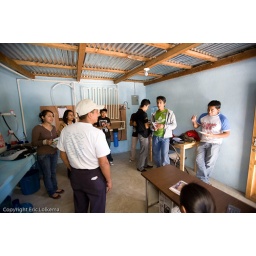
visiting the water bottling plant in Cerra de Oro